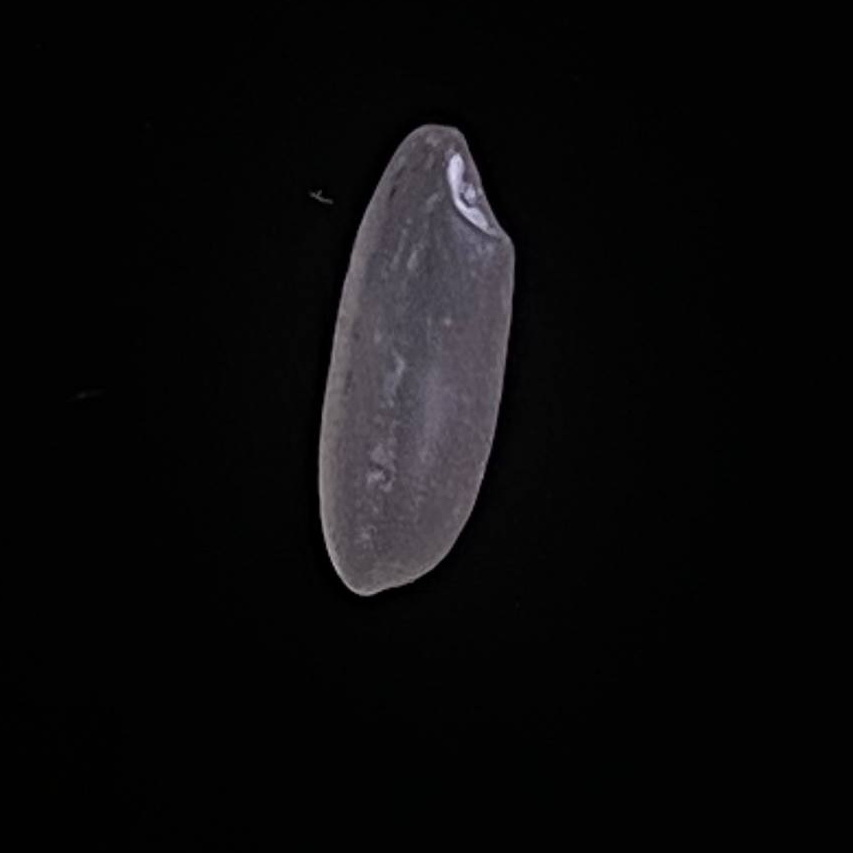
Rice variety: Subol_Lota